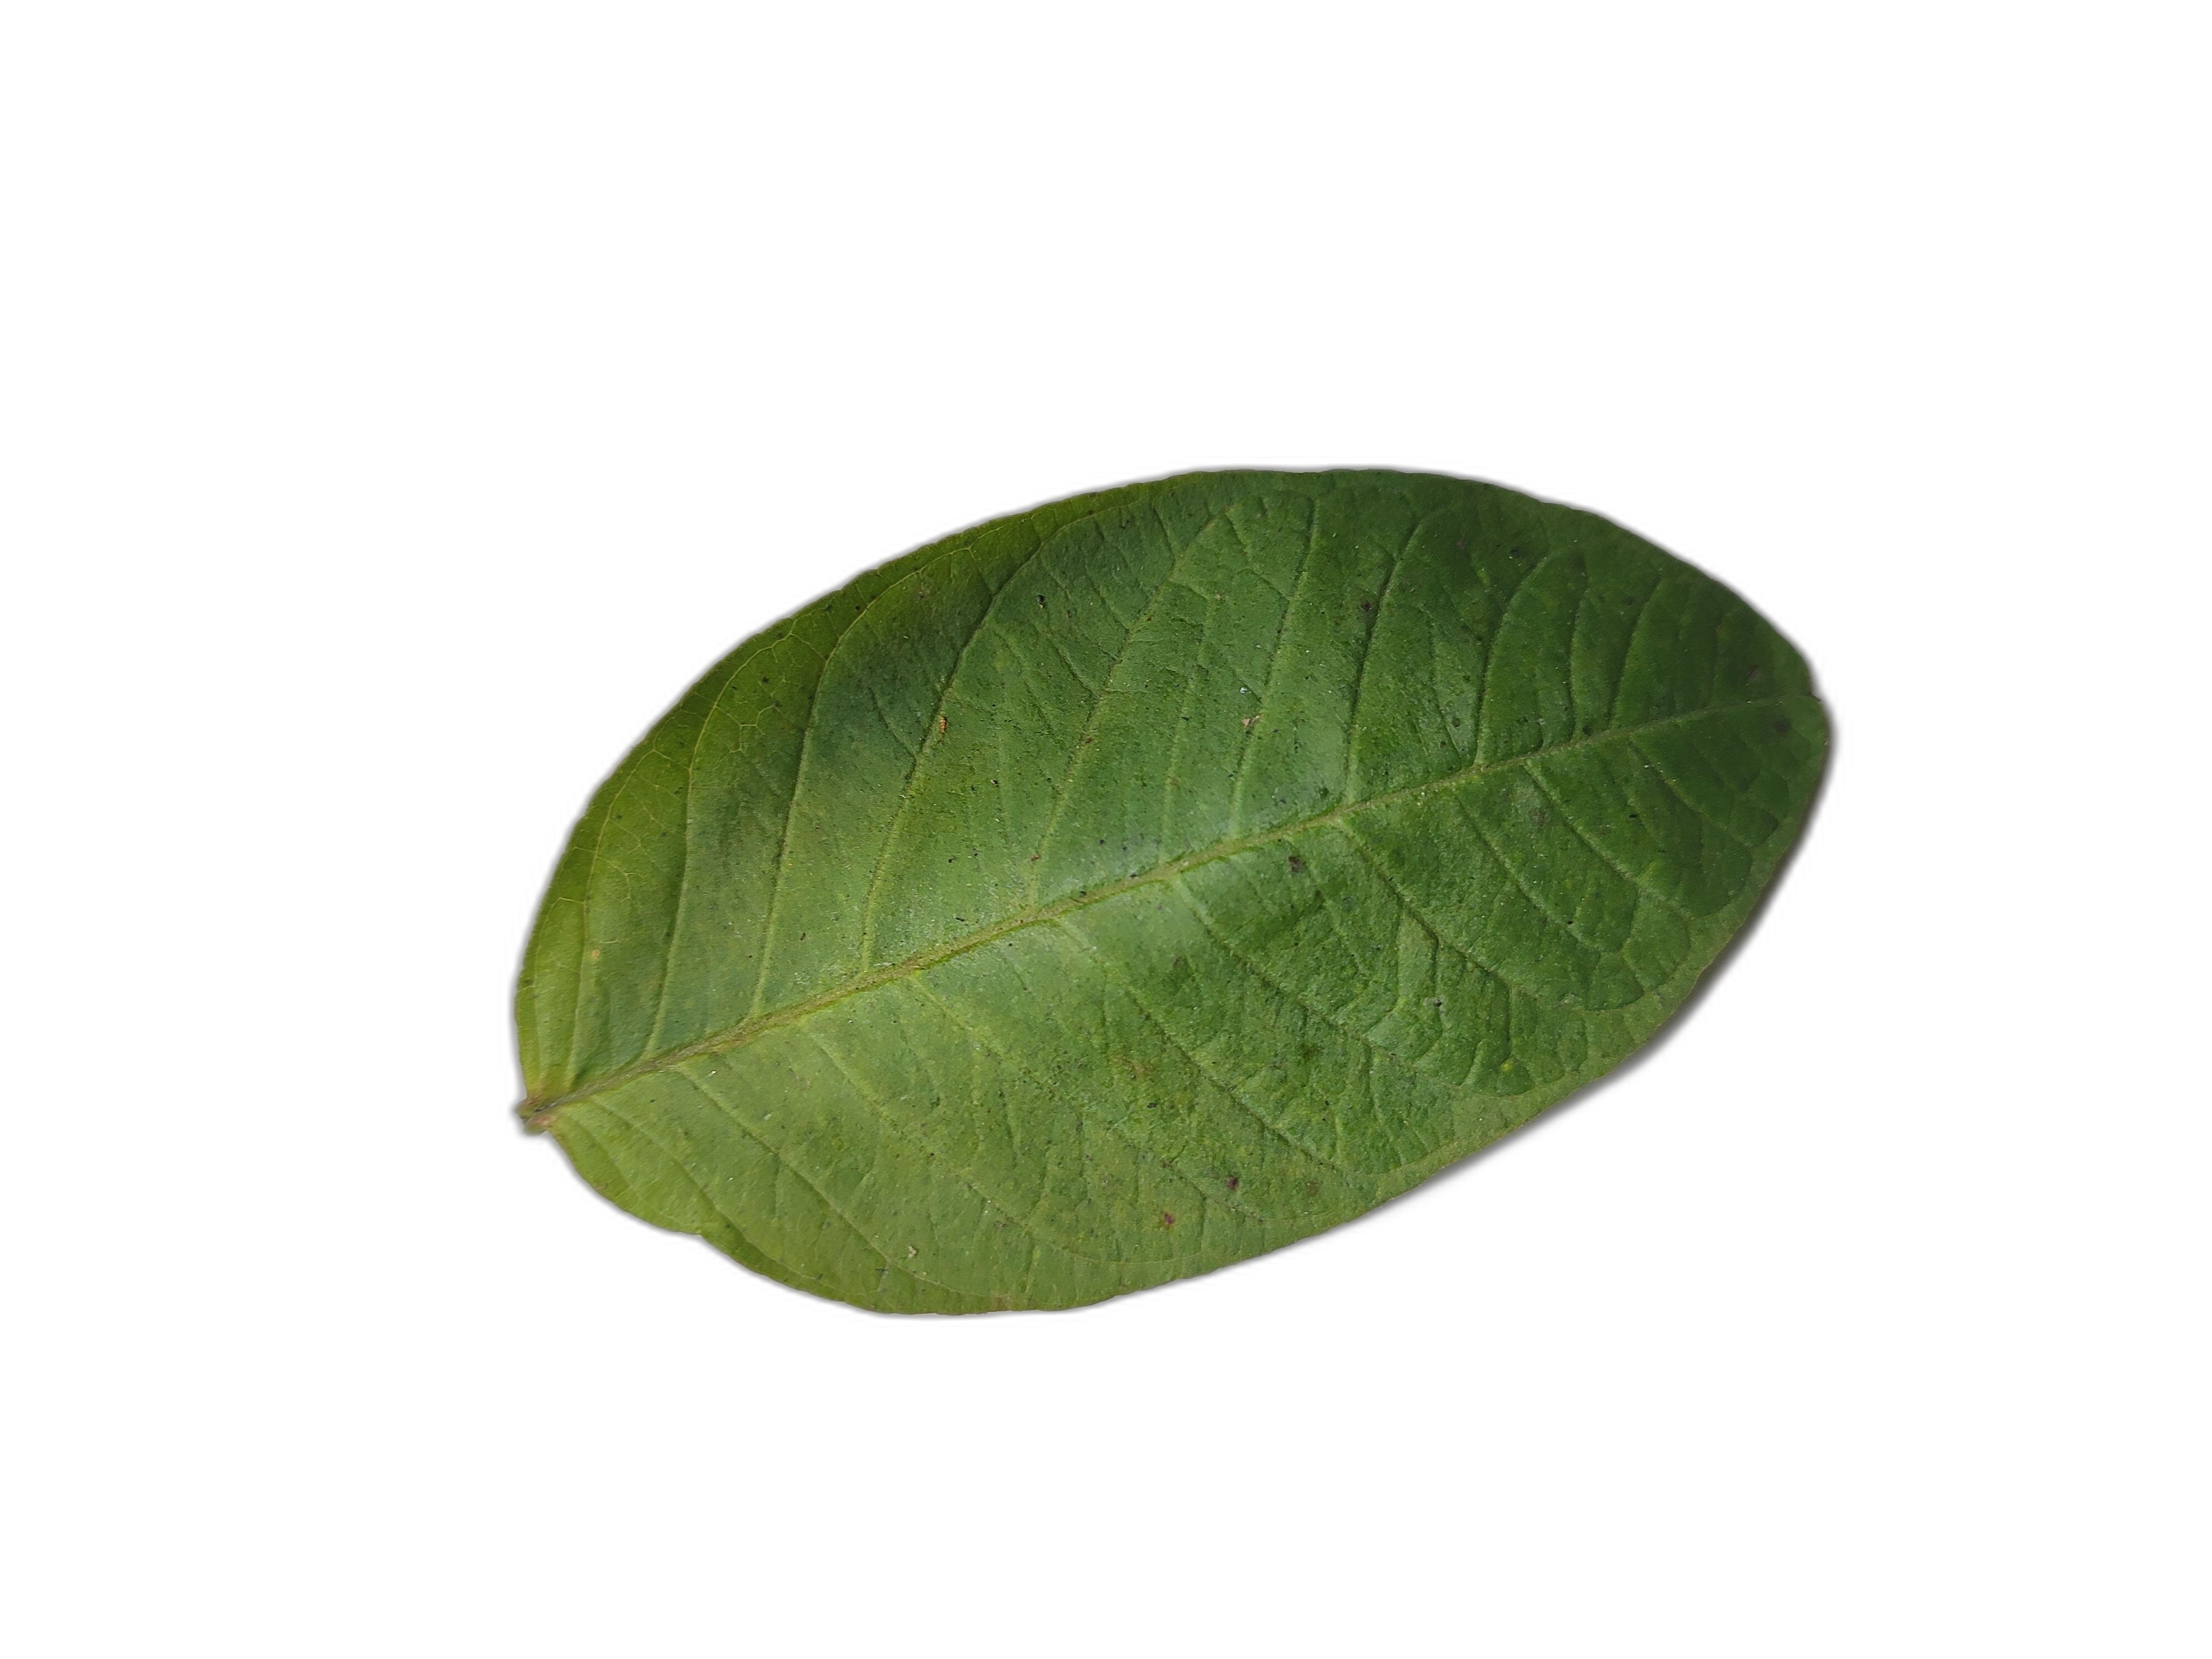
Plant part: leaf
Disease: Healthy